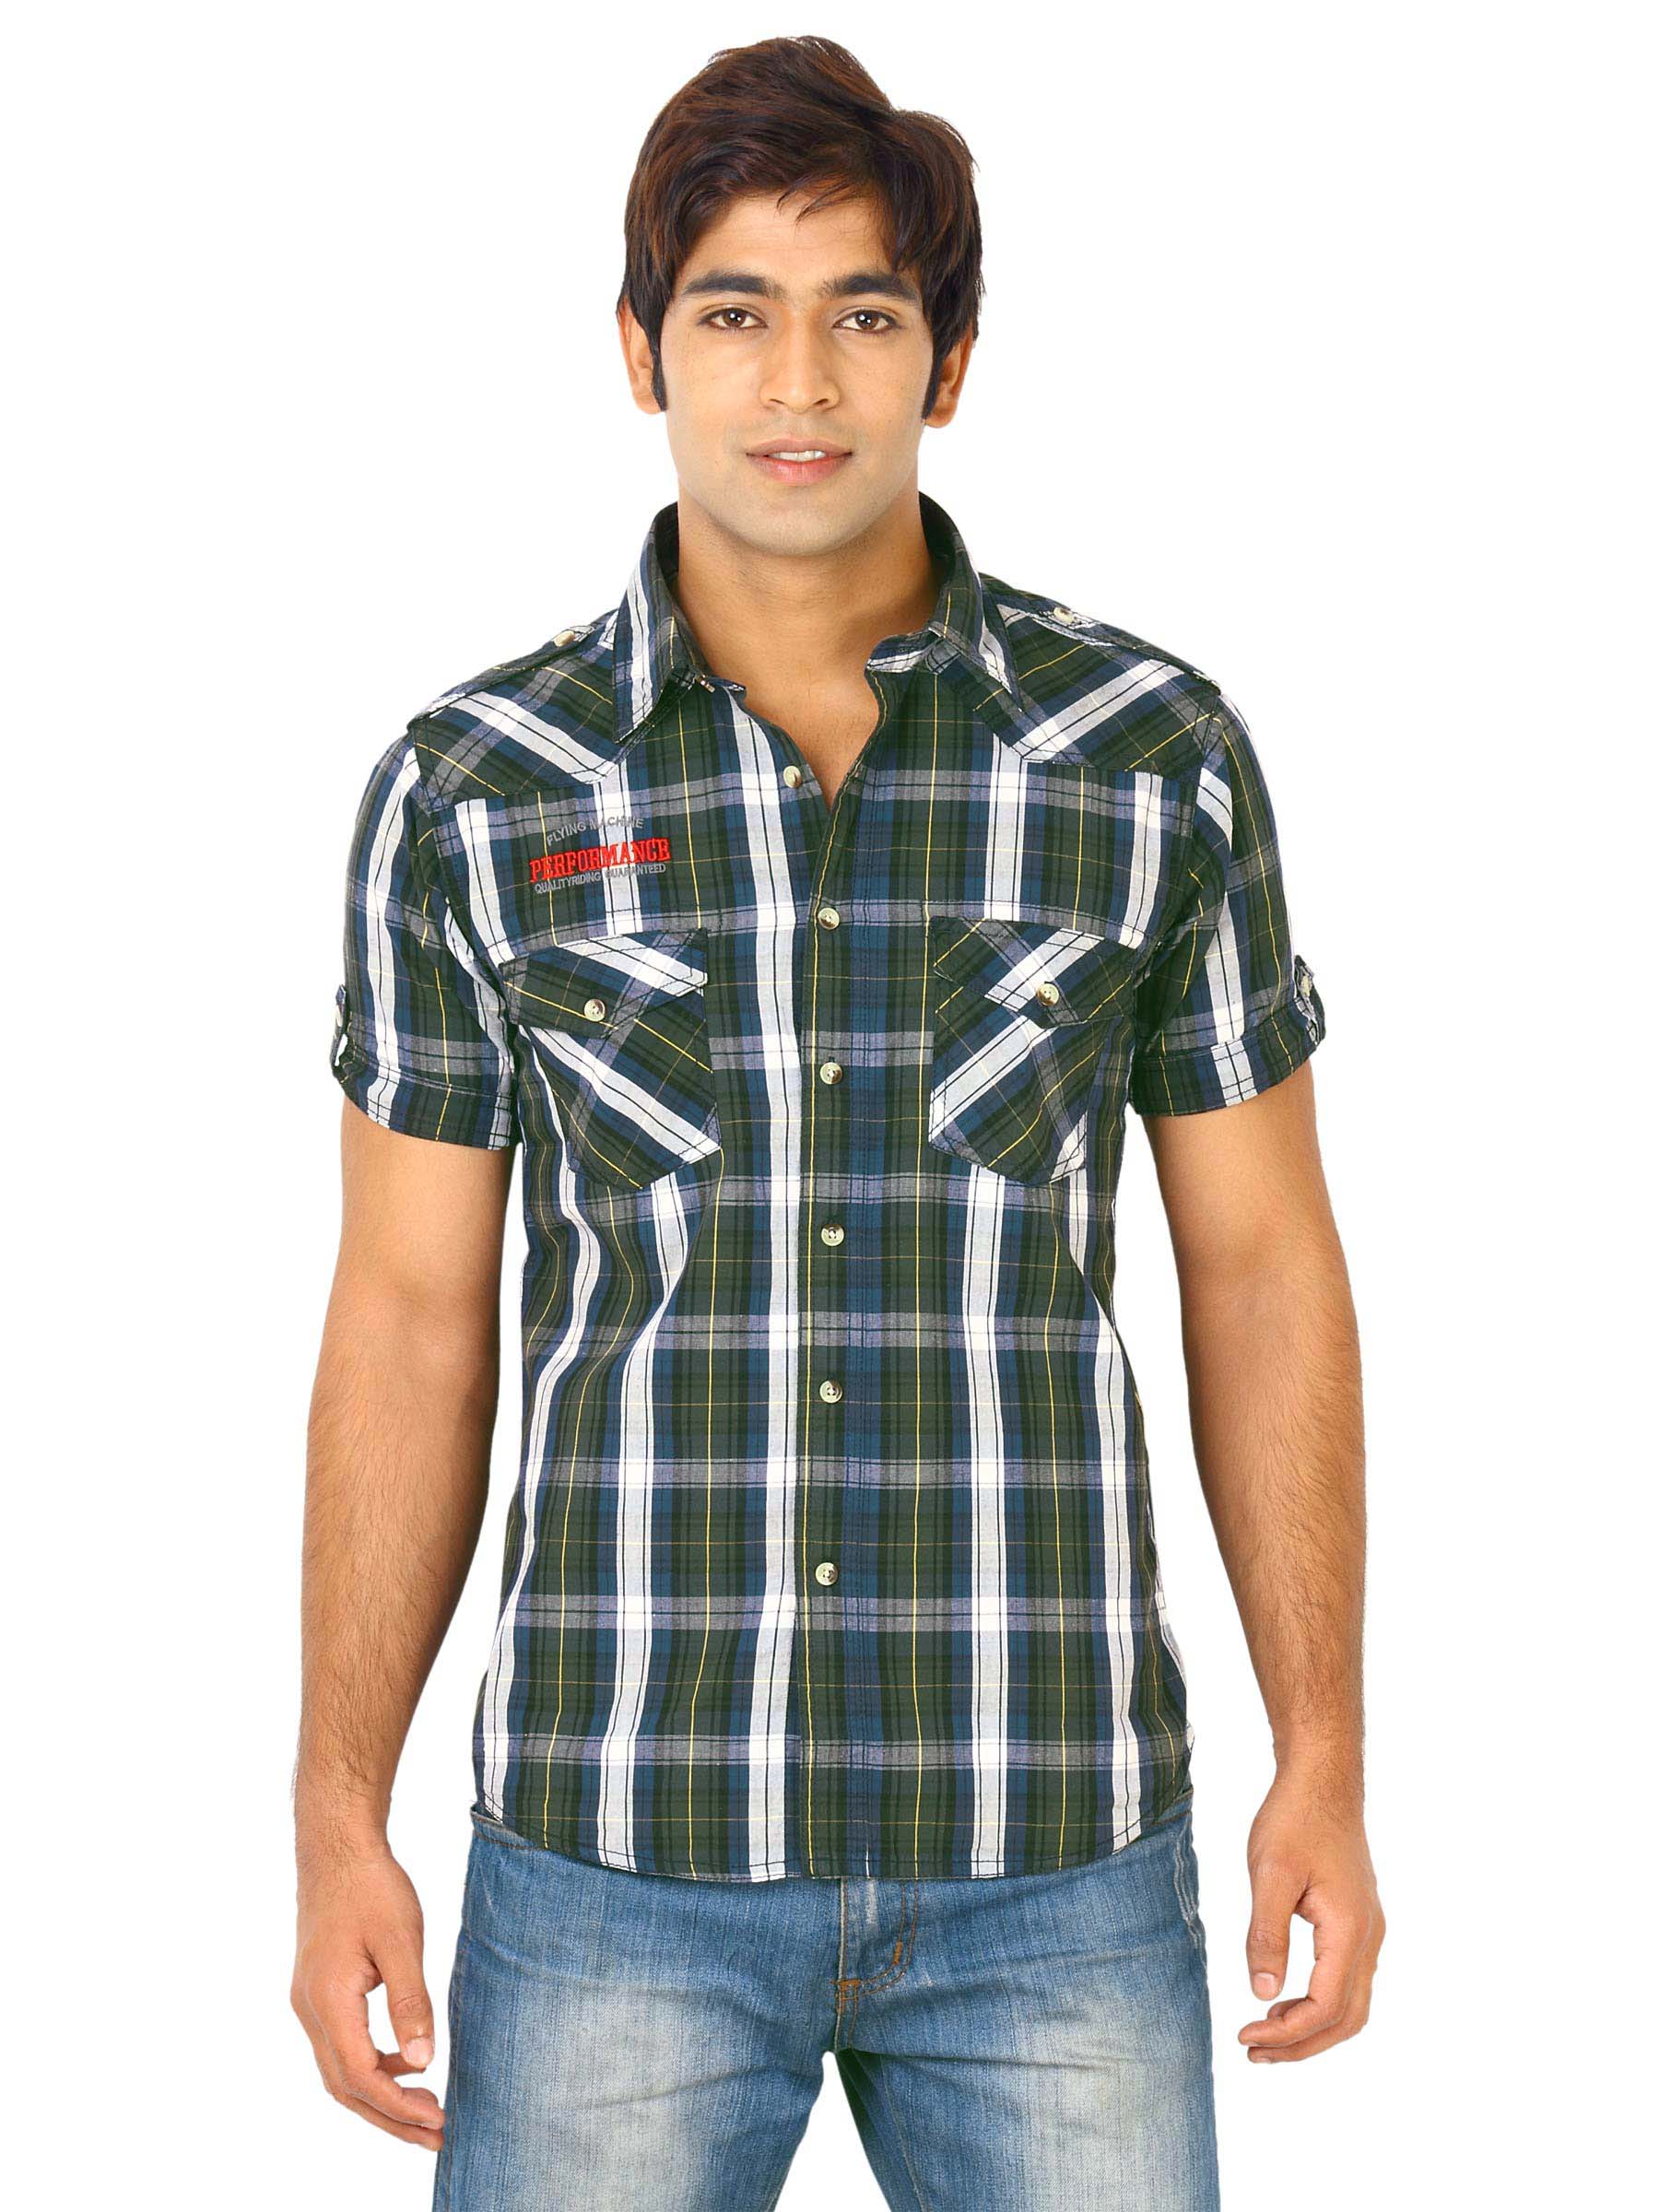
Flying Machine Men Ydc Green Shirts
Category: Apparel / Topwear / Shirts
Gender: Men
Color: Navy Blue
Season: Fall 2011
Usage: Casual